Baldwin Locomotive Works

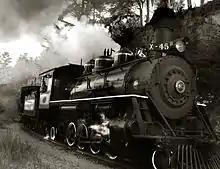
California Western Railroad #45 (builder #58045 of 1924), is a 2-8-2 "Mikado" locomotive still in use on the Skunk Train

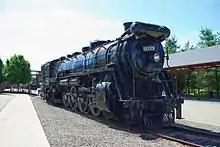
Grand Trunk Western Railroad purchased 4-8-2 Mountain locomotives from Baldwin in 1925. No. 6039, burns coal, and has a Vanderbilt tender, and an enclosed all-weather cab. Preserved at Steamtown National Historic Site.

The American railroad industry expanded significantly between 1898 and 1907, with domestic demand for locomotives hitting its highest point in 1905. Baldwin's business boomed during this period while it modernized its Broad Street facilities. Despite this boom, Baldwin faced many challenges, including the constraints of space in the Philadelphia facility, inflation, increased labor costs, Labor tensions, the substantial increase in the size of the locomotives being manufactured, and the formation of the American Locomotive Company, an aggressive competitor which eventually became known simply as Alco.